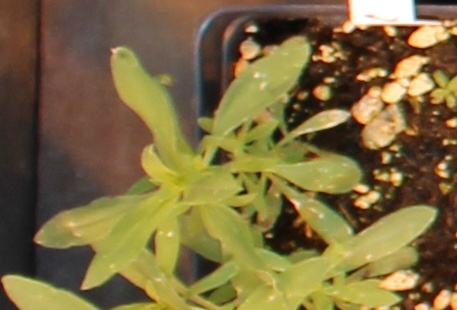
Label: Kochia